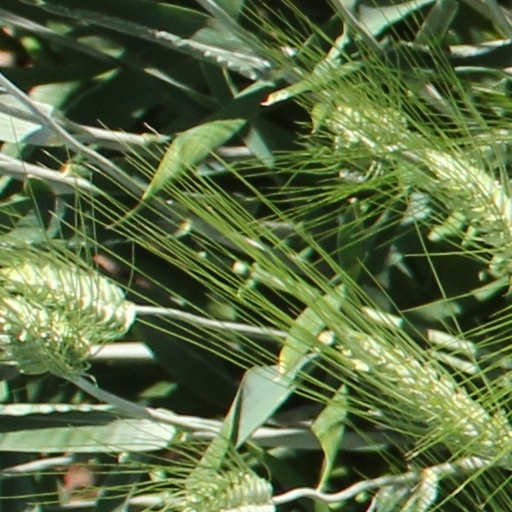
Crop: wheat